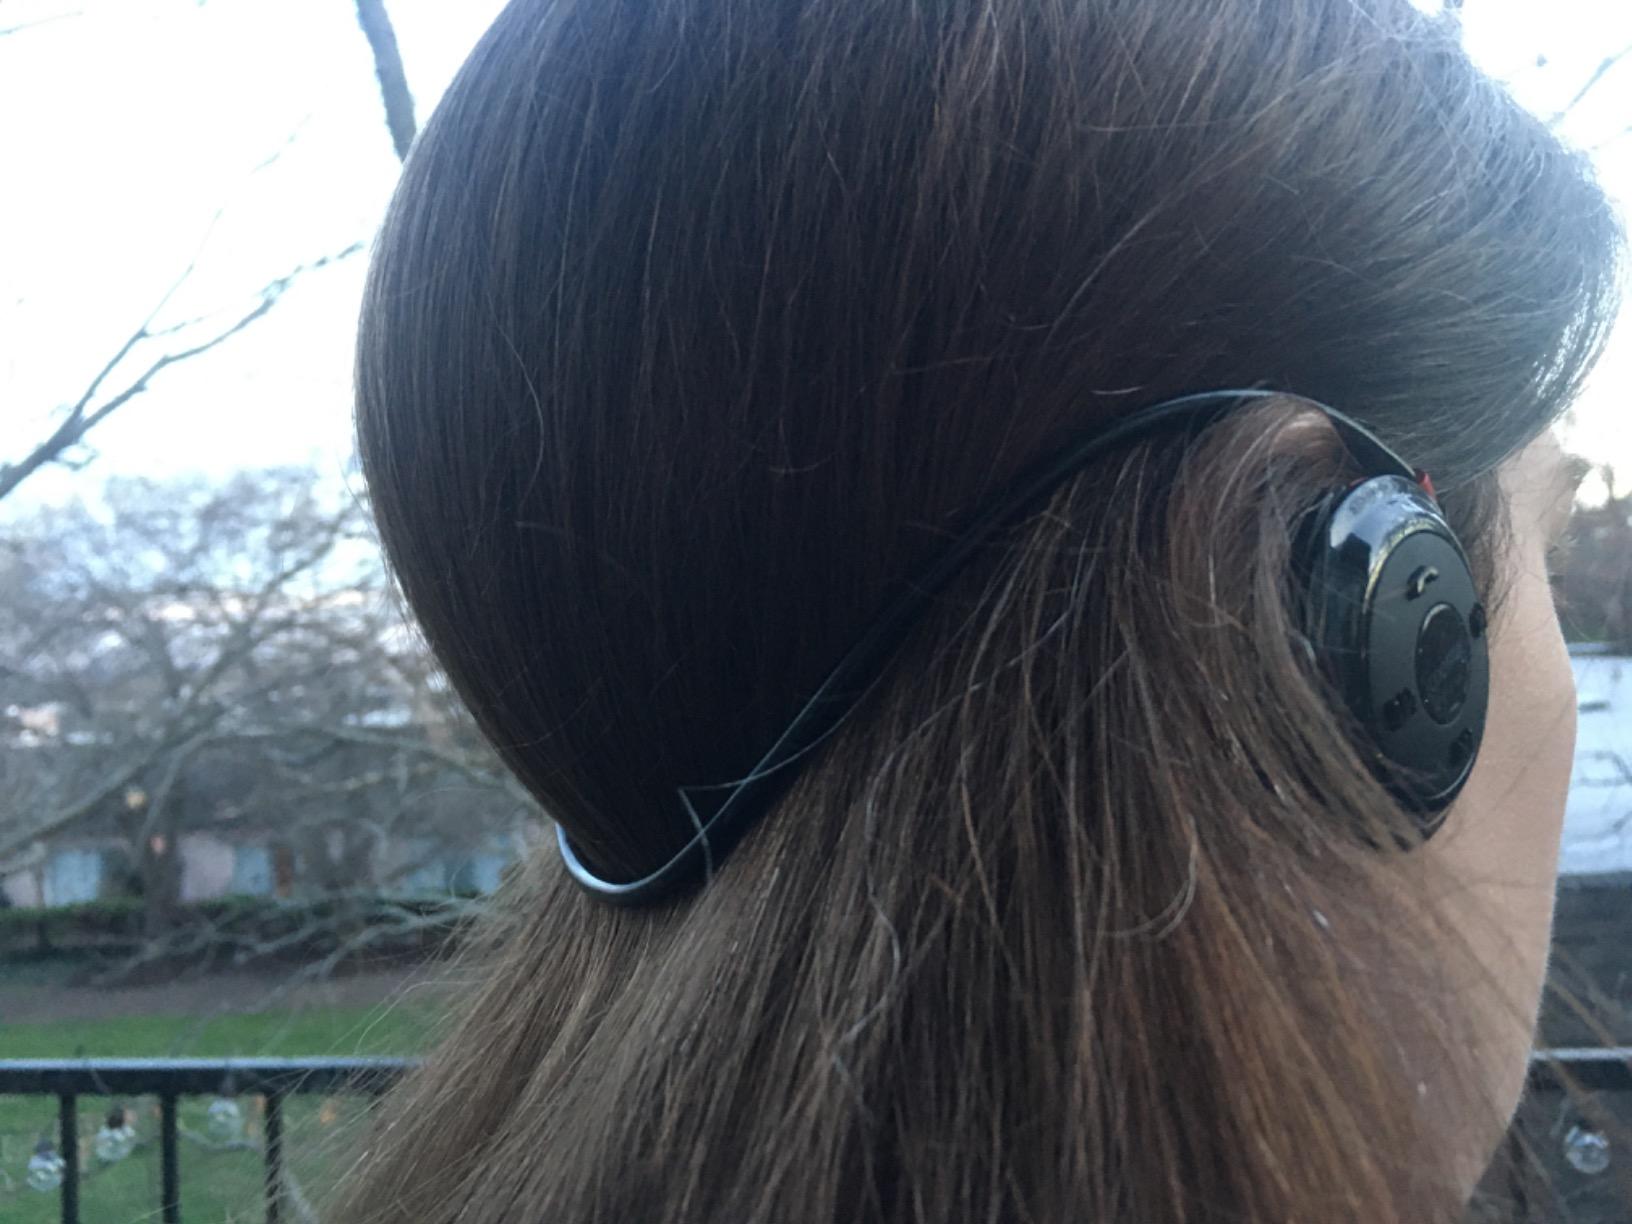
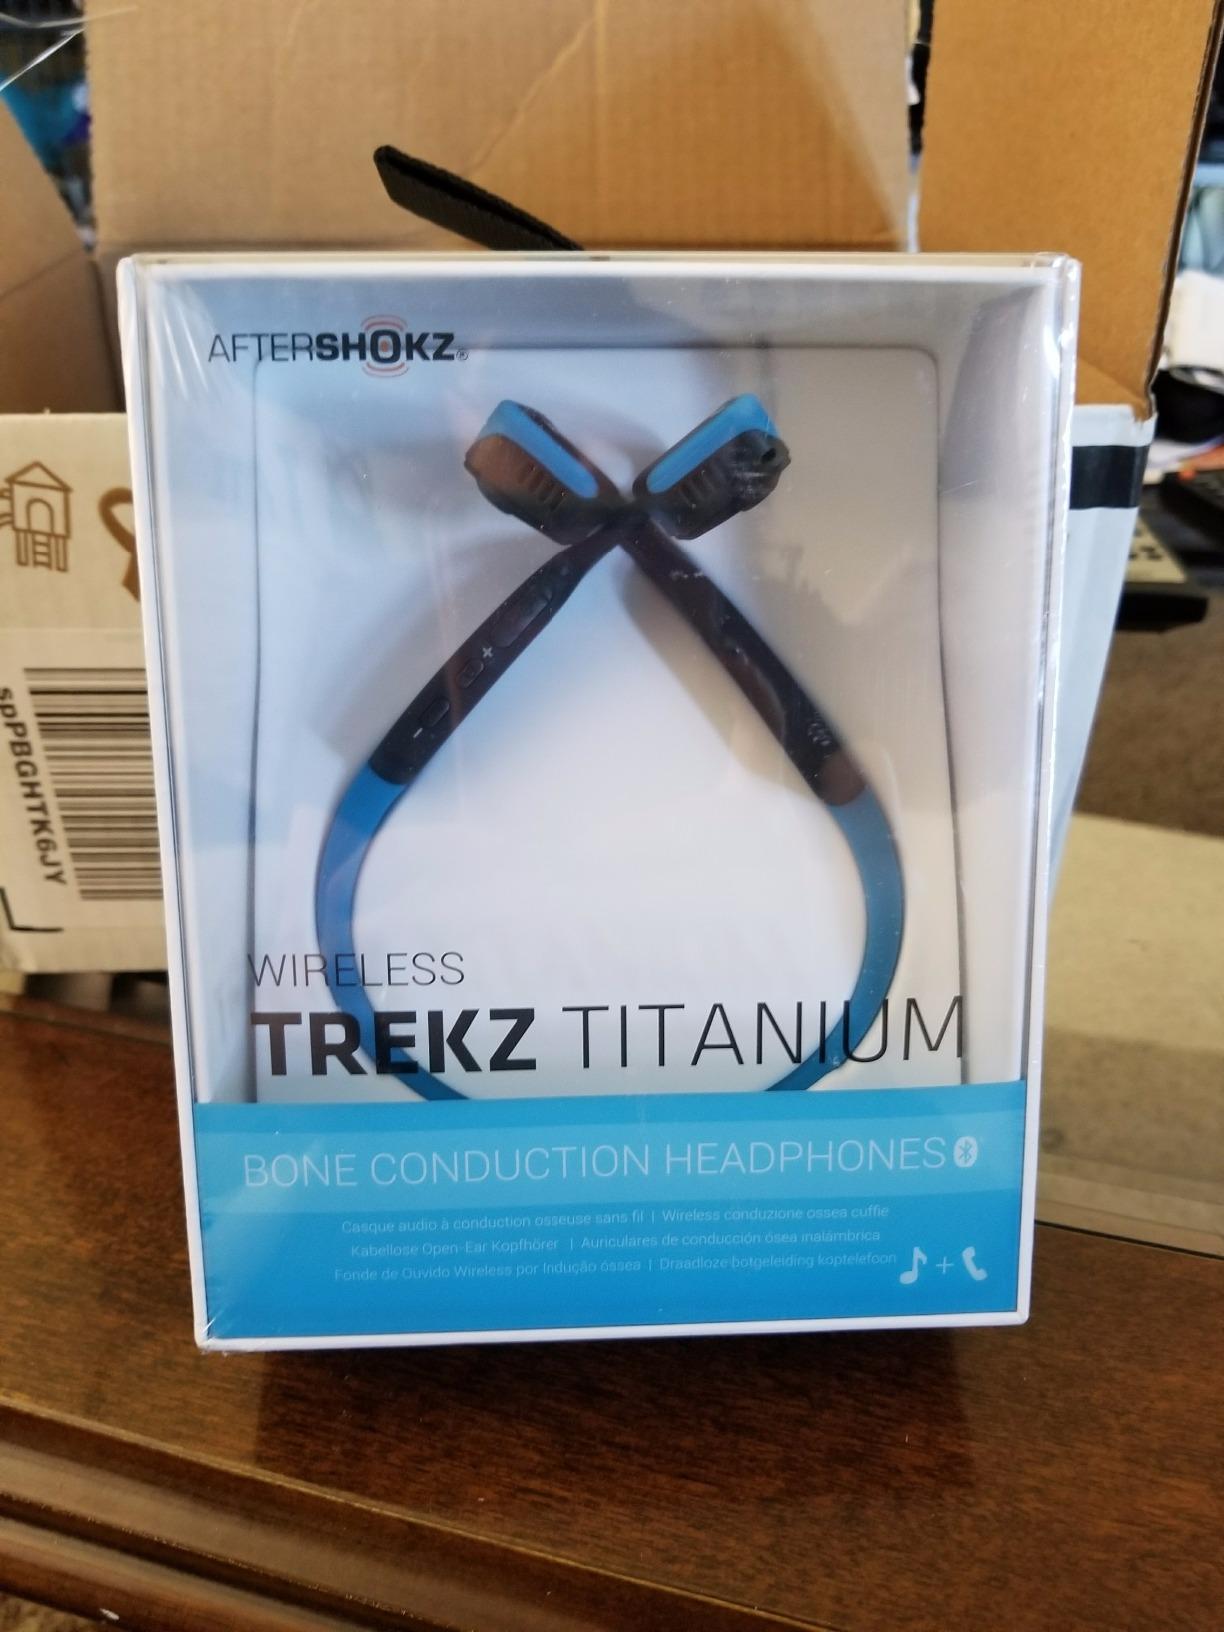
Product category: headphones
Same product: no